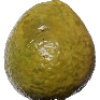
Label: guava